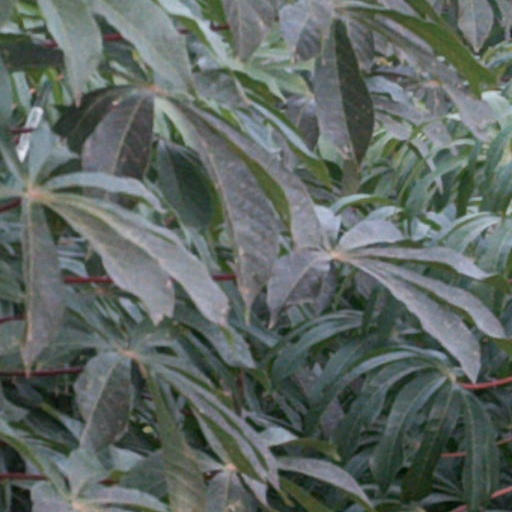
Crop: cassava